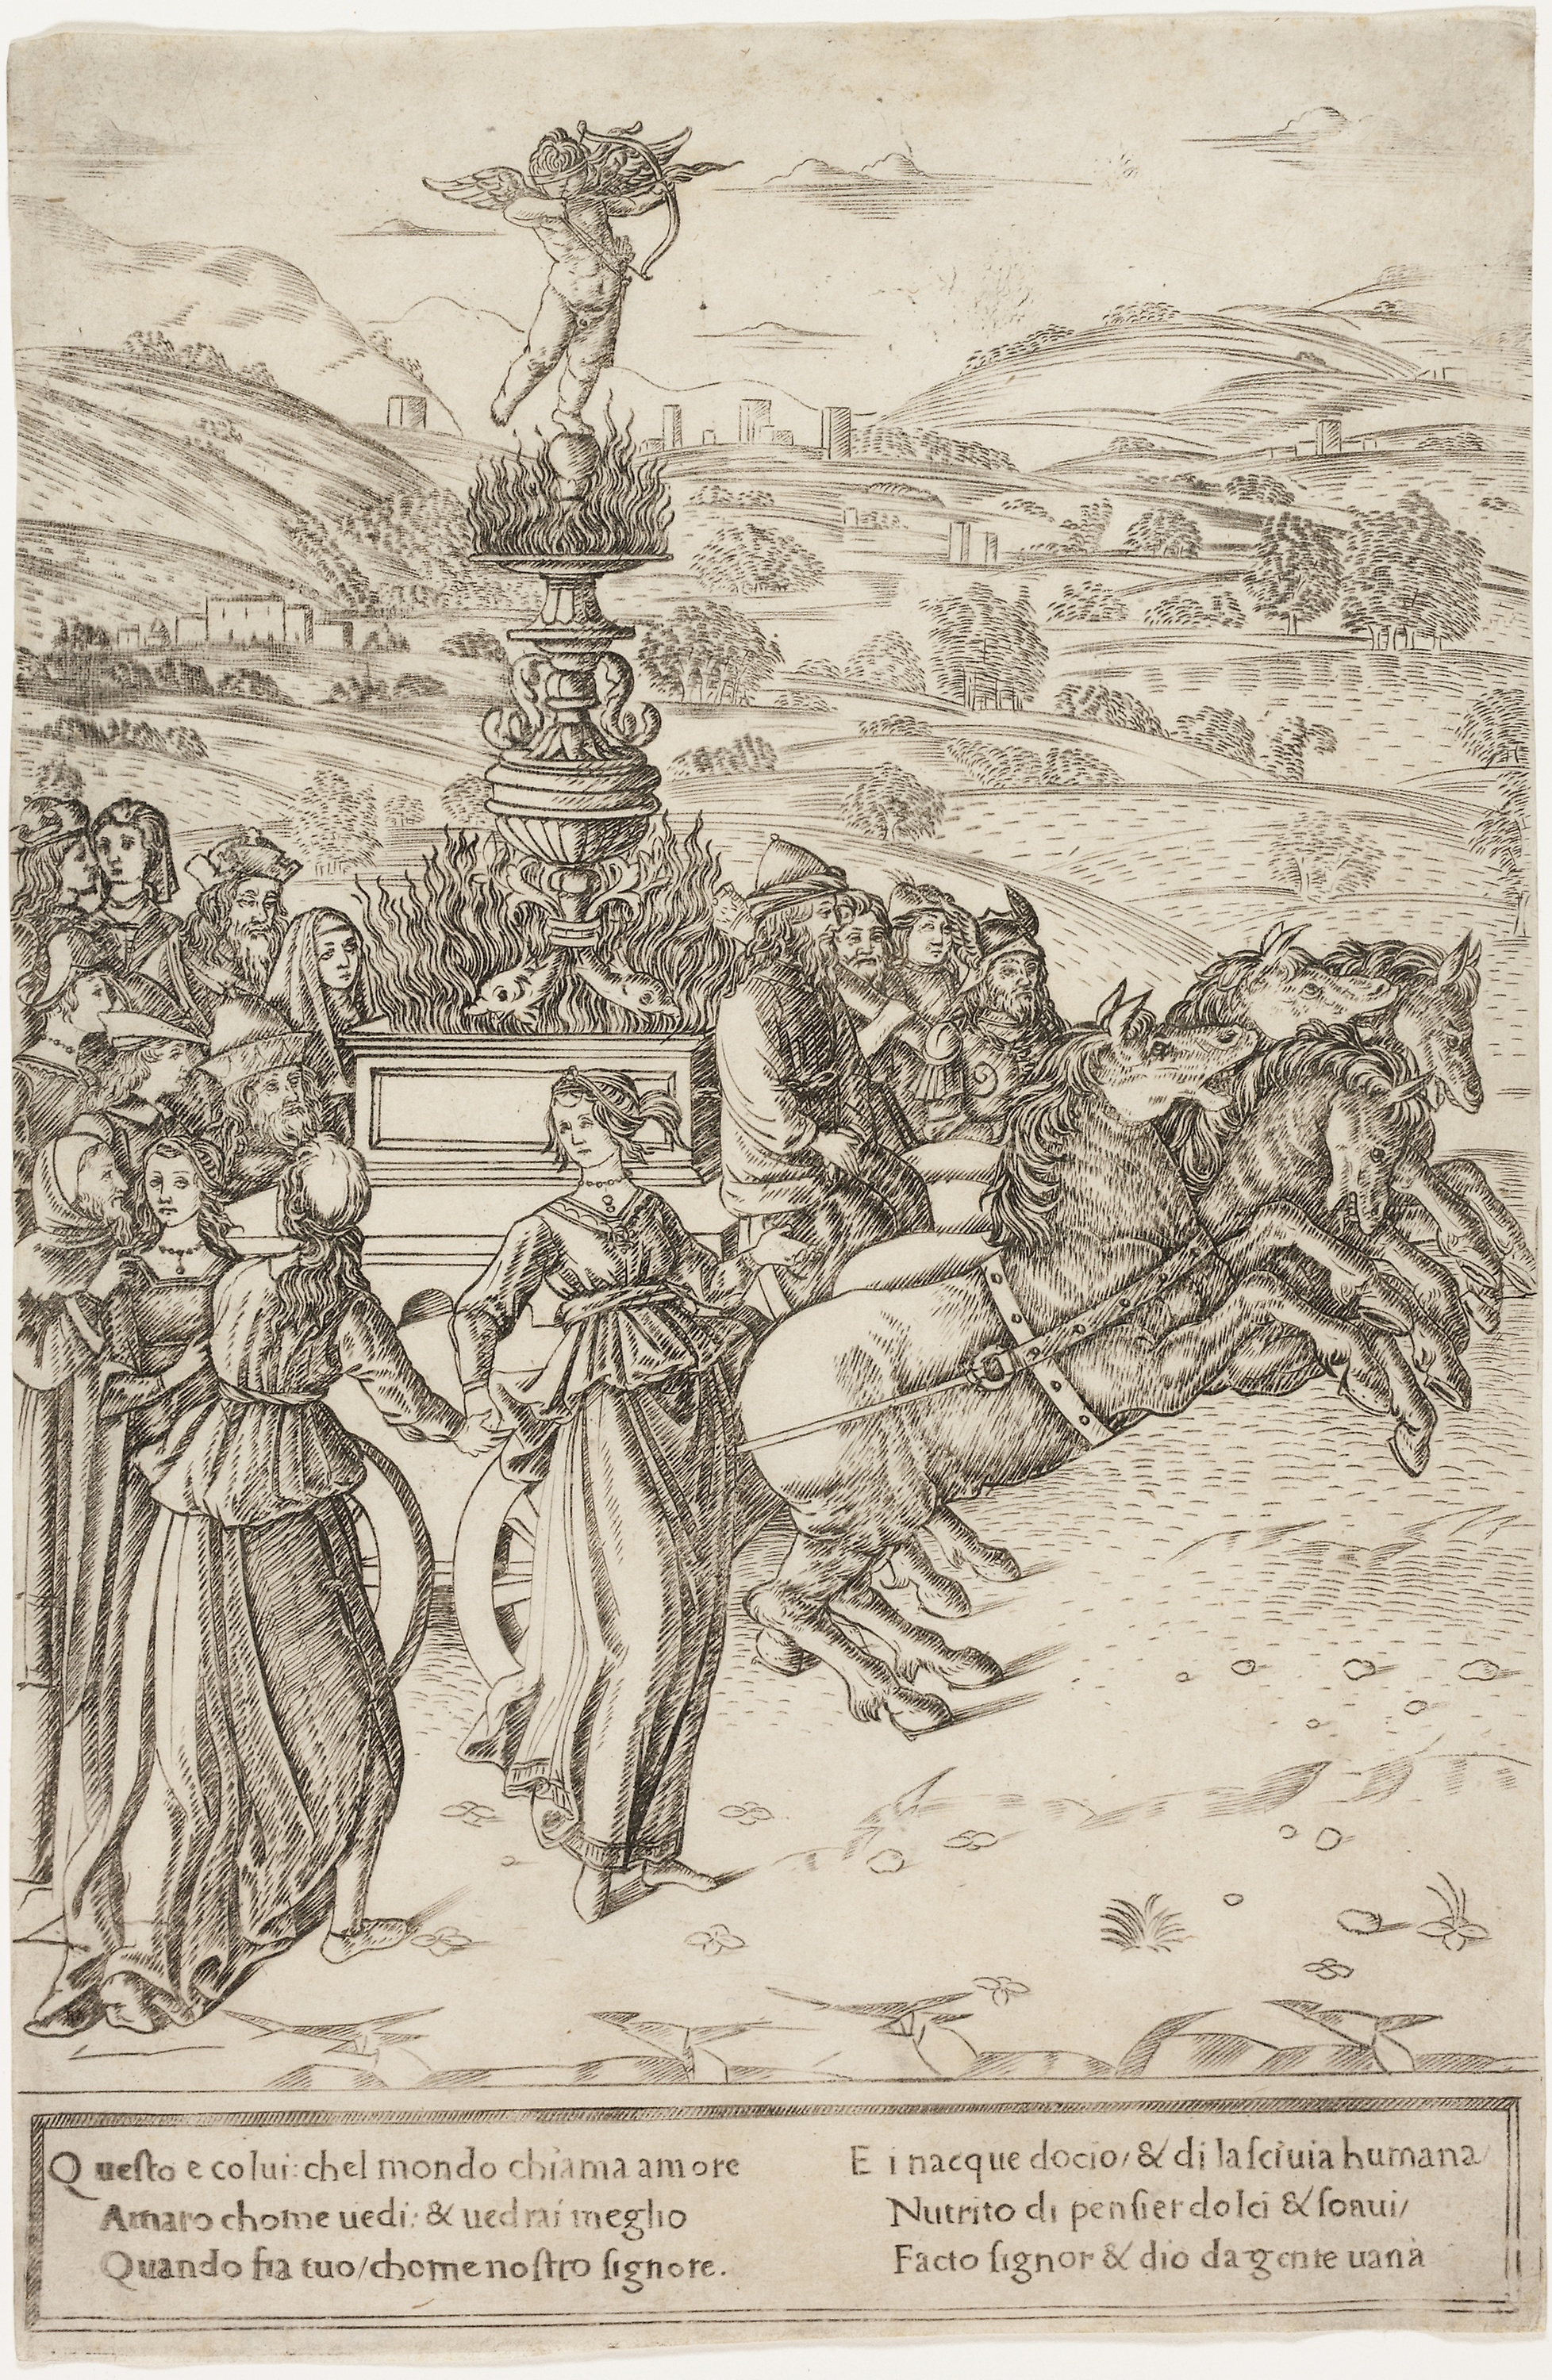
text, tree, black and white, history, artwork, art, illustration, costume design, drawing, printmaking